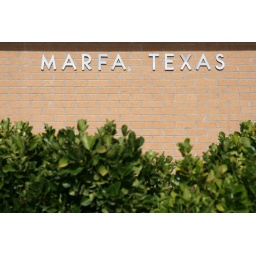
after a swim in the Llano river and 5 hours on the road